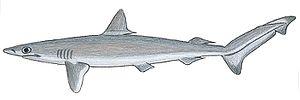
Rhizoprionodon est un genre de requins de la famille des Carcharhinidae.